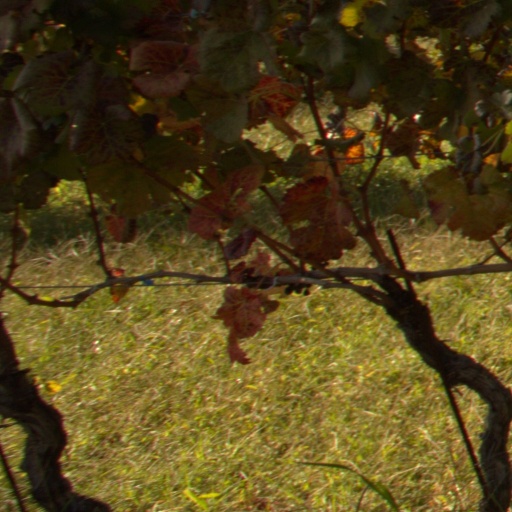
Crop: grape